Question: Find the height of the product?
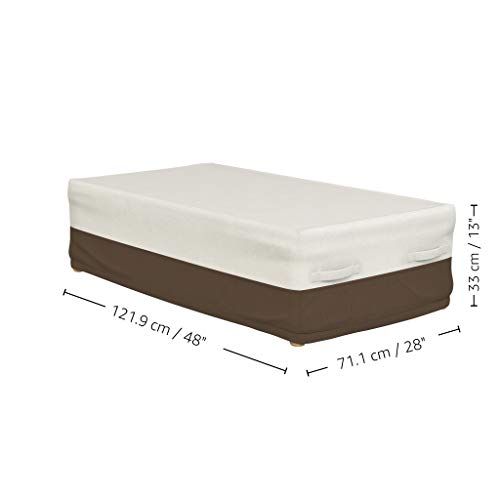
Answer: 13.0 inch